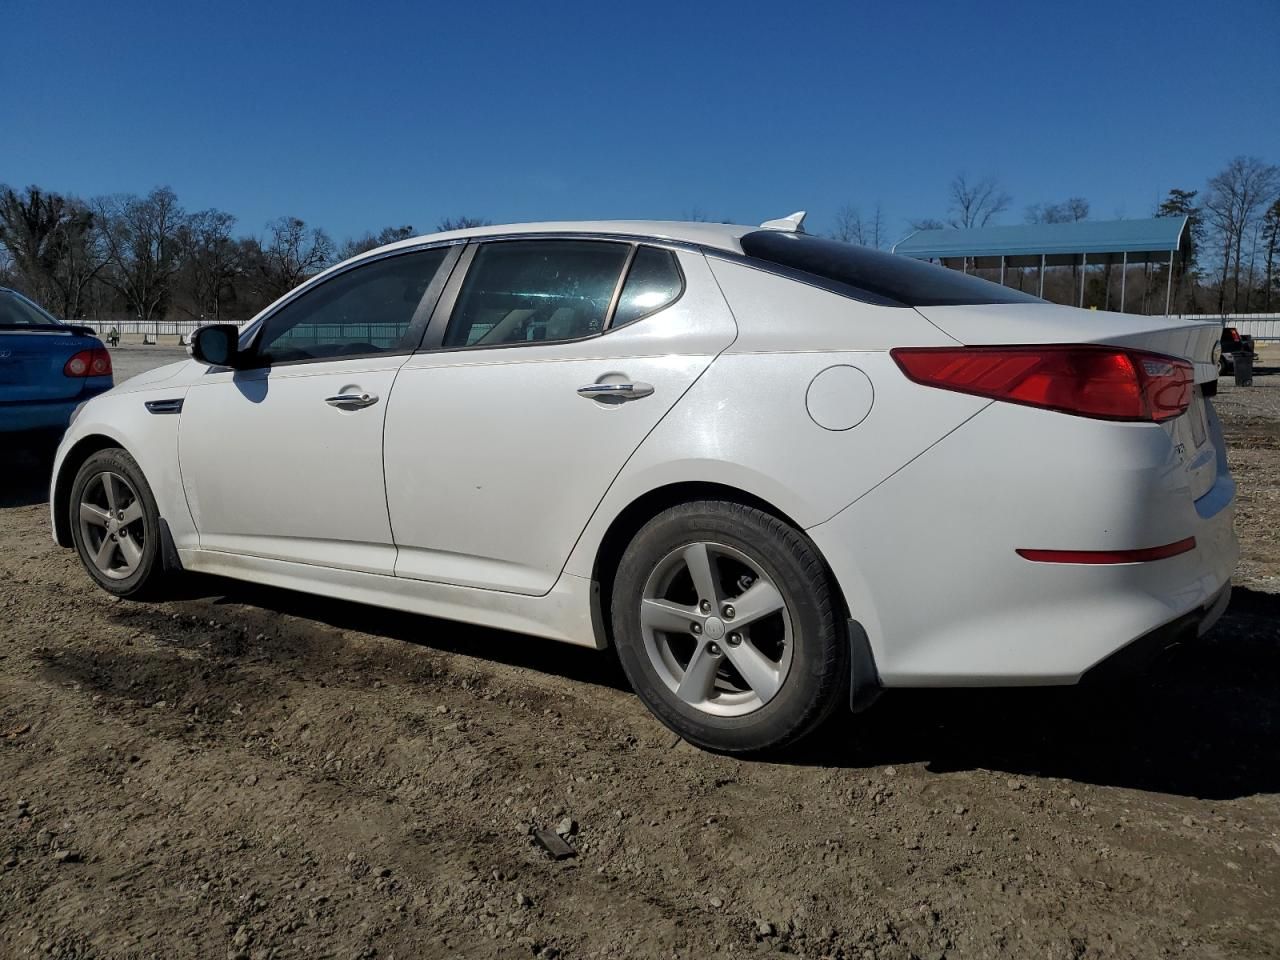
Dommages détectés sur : plaque d'immatriculation arrière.
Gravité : mineur